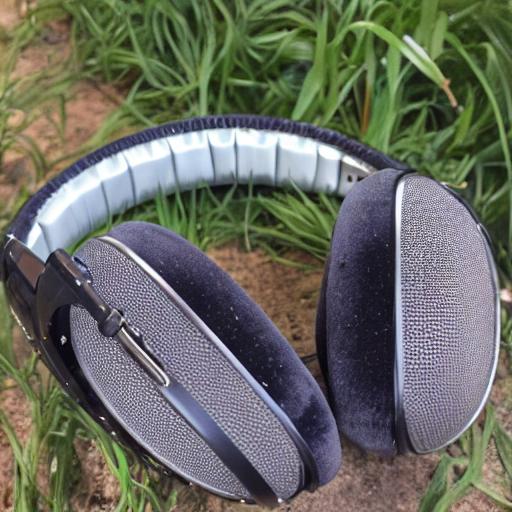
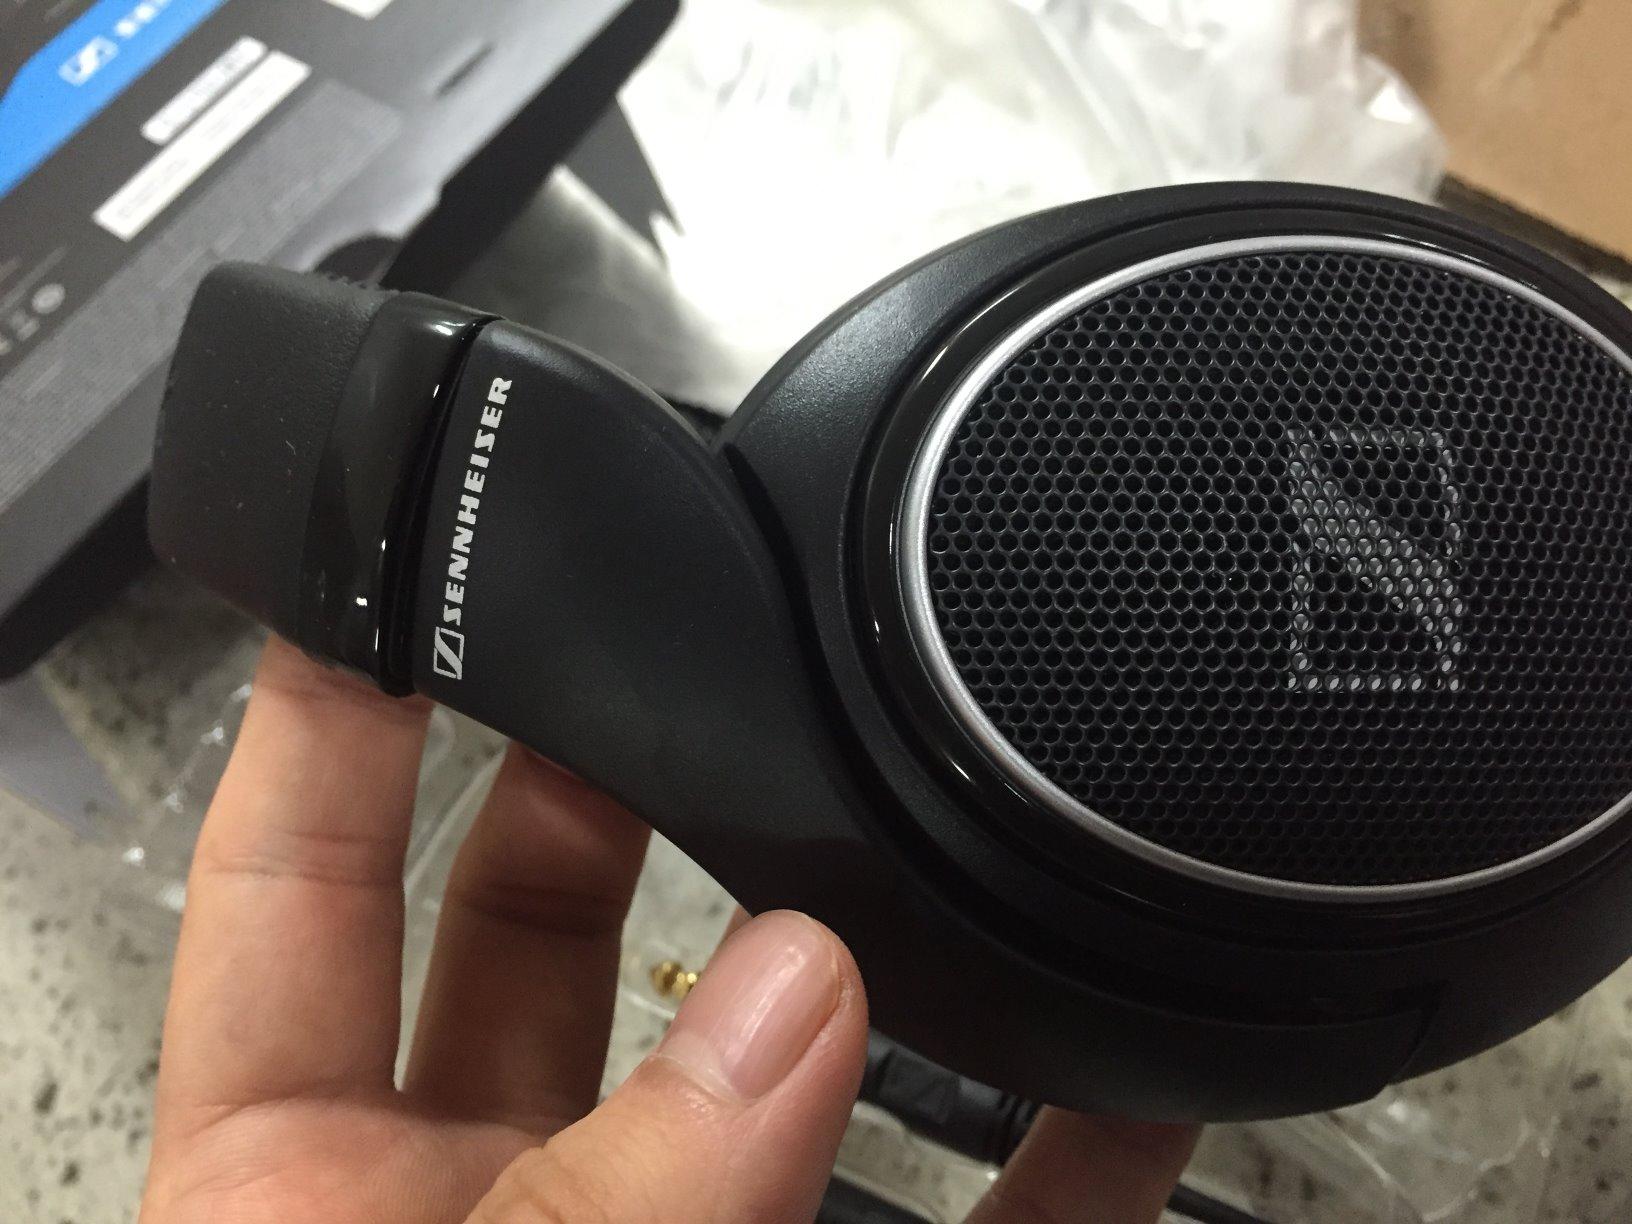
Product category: headphones
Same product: no